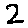
Label: 2